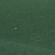
Surface type: asphalt